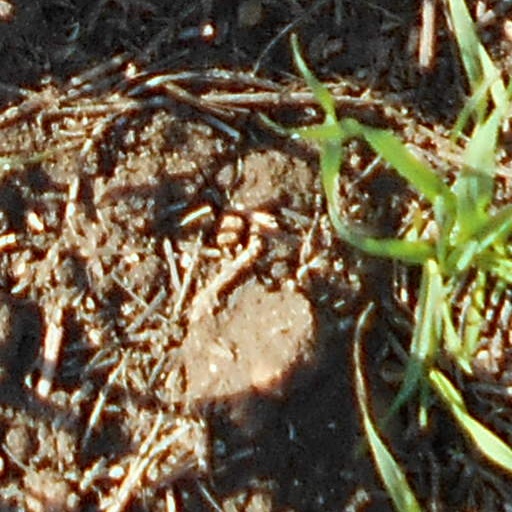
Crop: wheat